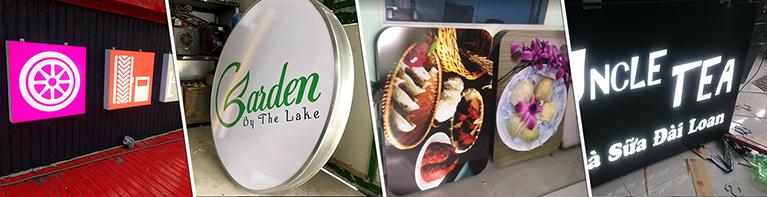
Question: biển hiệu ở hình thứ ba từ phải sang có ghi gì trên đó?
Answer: có ghi garden by the lake